Pastel de nata

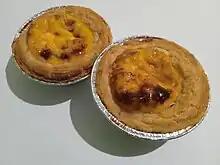
(locally known as ) in Malaysia

In the aftermath of the Liberal Revolution of 1820, following the dissolution of religious orders and in the face of the impending closure of many convents and monasteries, the monks started selling at a nearby sugar refinery to bring in revenue. In 1834, the monastery was closed and the recipe sold to the sugar refinery, whose owners opened the in 1837. The descendants own the business to this day.